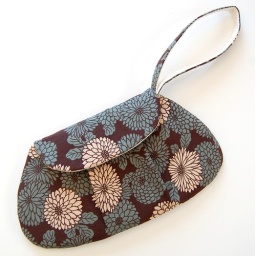
Wristlet with Japanese flowers in blue